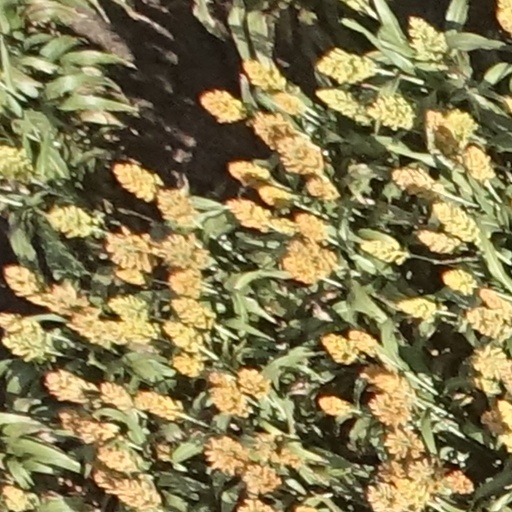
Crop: sorghum